Michael Lacey (editor)

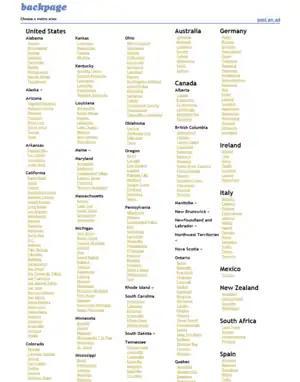
A listing of many of the cities and countries where Backpage operated

The damage to newspapers was immense. In 2009, the Pew Research Center reported that classified ad revenue had been cut in half by nearly-free online ad sites such as Craigslist. "New York Magazine" dubbed Criagslist's creator Craig Newmark "the Exploder of Journalism" for the effect he'd had on the newspaper industry.